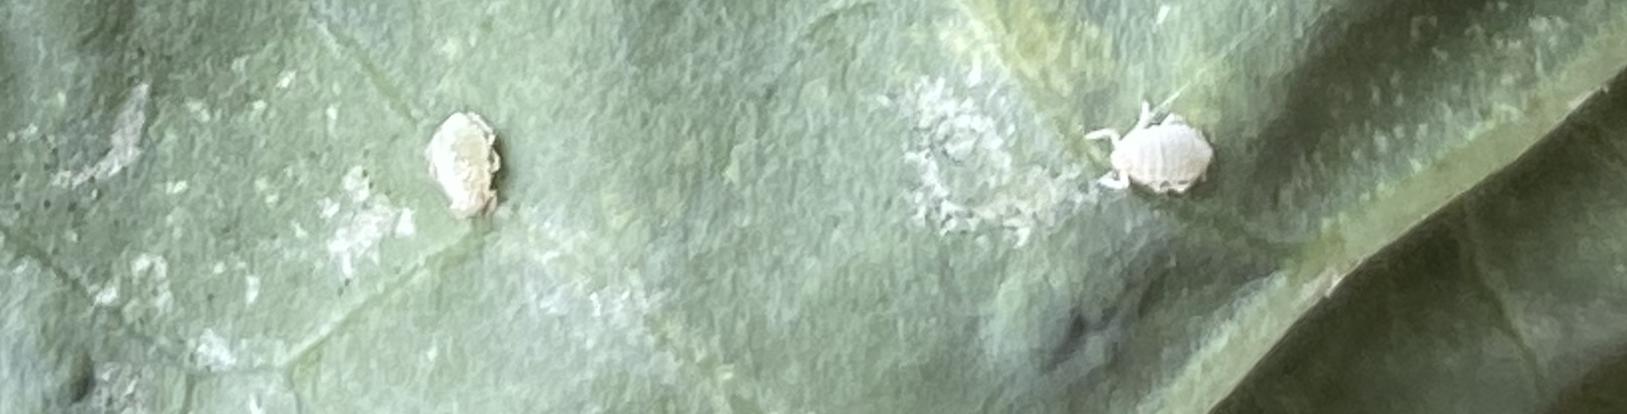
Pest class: cabbage_aphid